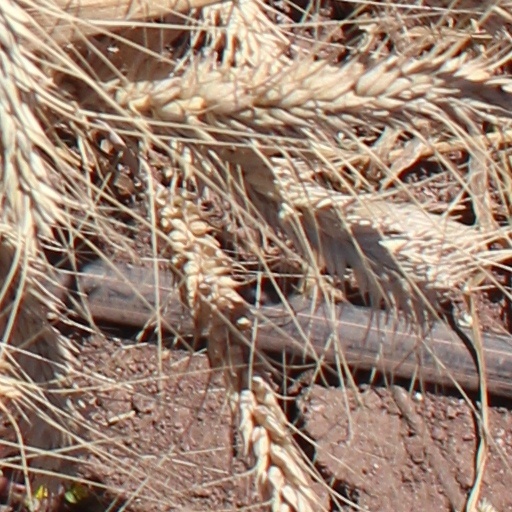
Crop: wheat